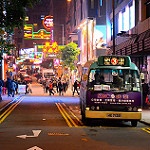
Label: street